Senyuiedzorm Awusi Adadevoh

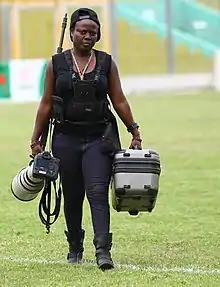
Senyuiedzorm Awusi Adadavoh after covering a football match at the Accra Sports Stadium

Adadevoh attended the University of Ghana Primary School Legon and went on to attend Aburi Girls' Senior High School. Adadevoh graduated from the African Institute of Journalism (now the African University College of Communications) with a Diploma in Communications Studies. Adadevoh is a self-taught photographer who initially wanted to be a videographer before turning to photography.